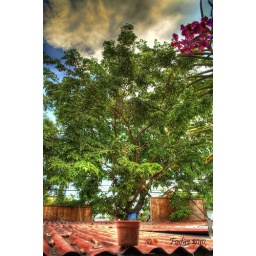
life is a big tree in small pot